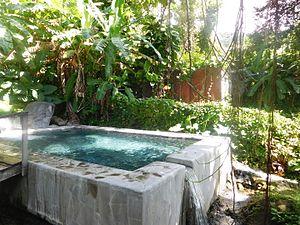
Bains de dolé , Guadeloupe
Les Bains de Dolé sont une source thermale de Guadeloupe qui constituent les seuls vestiges du passé thermal de la commune de Gourbeyre en activité de 1920 à 1960. Ils sont situés au lieu-dit Le Soldat dans la localité de Dolé en venant par la route menant à Trois-Rivières.